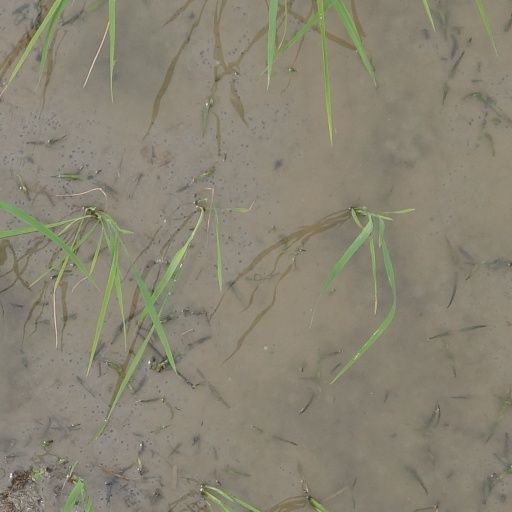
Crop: rice